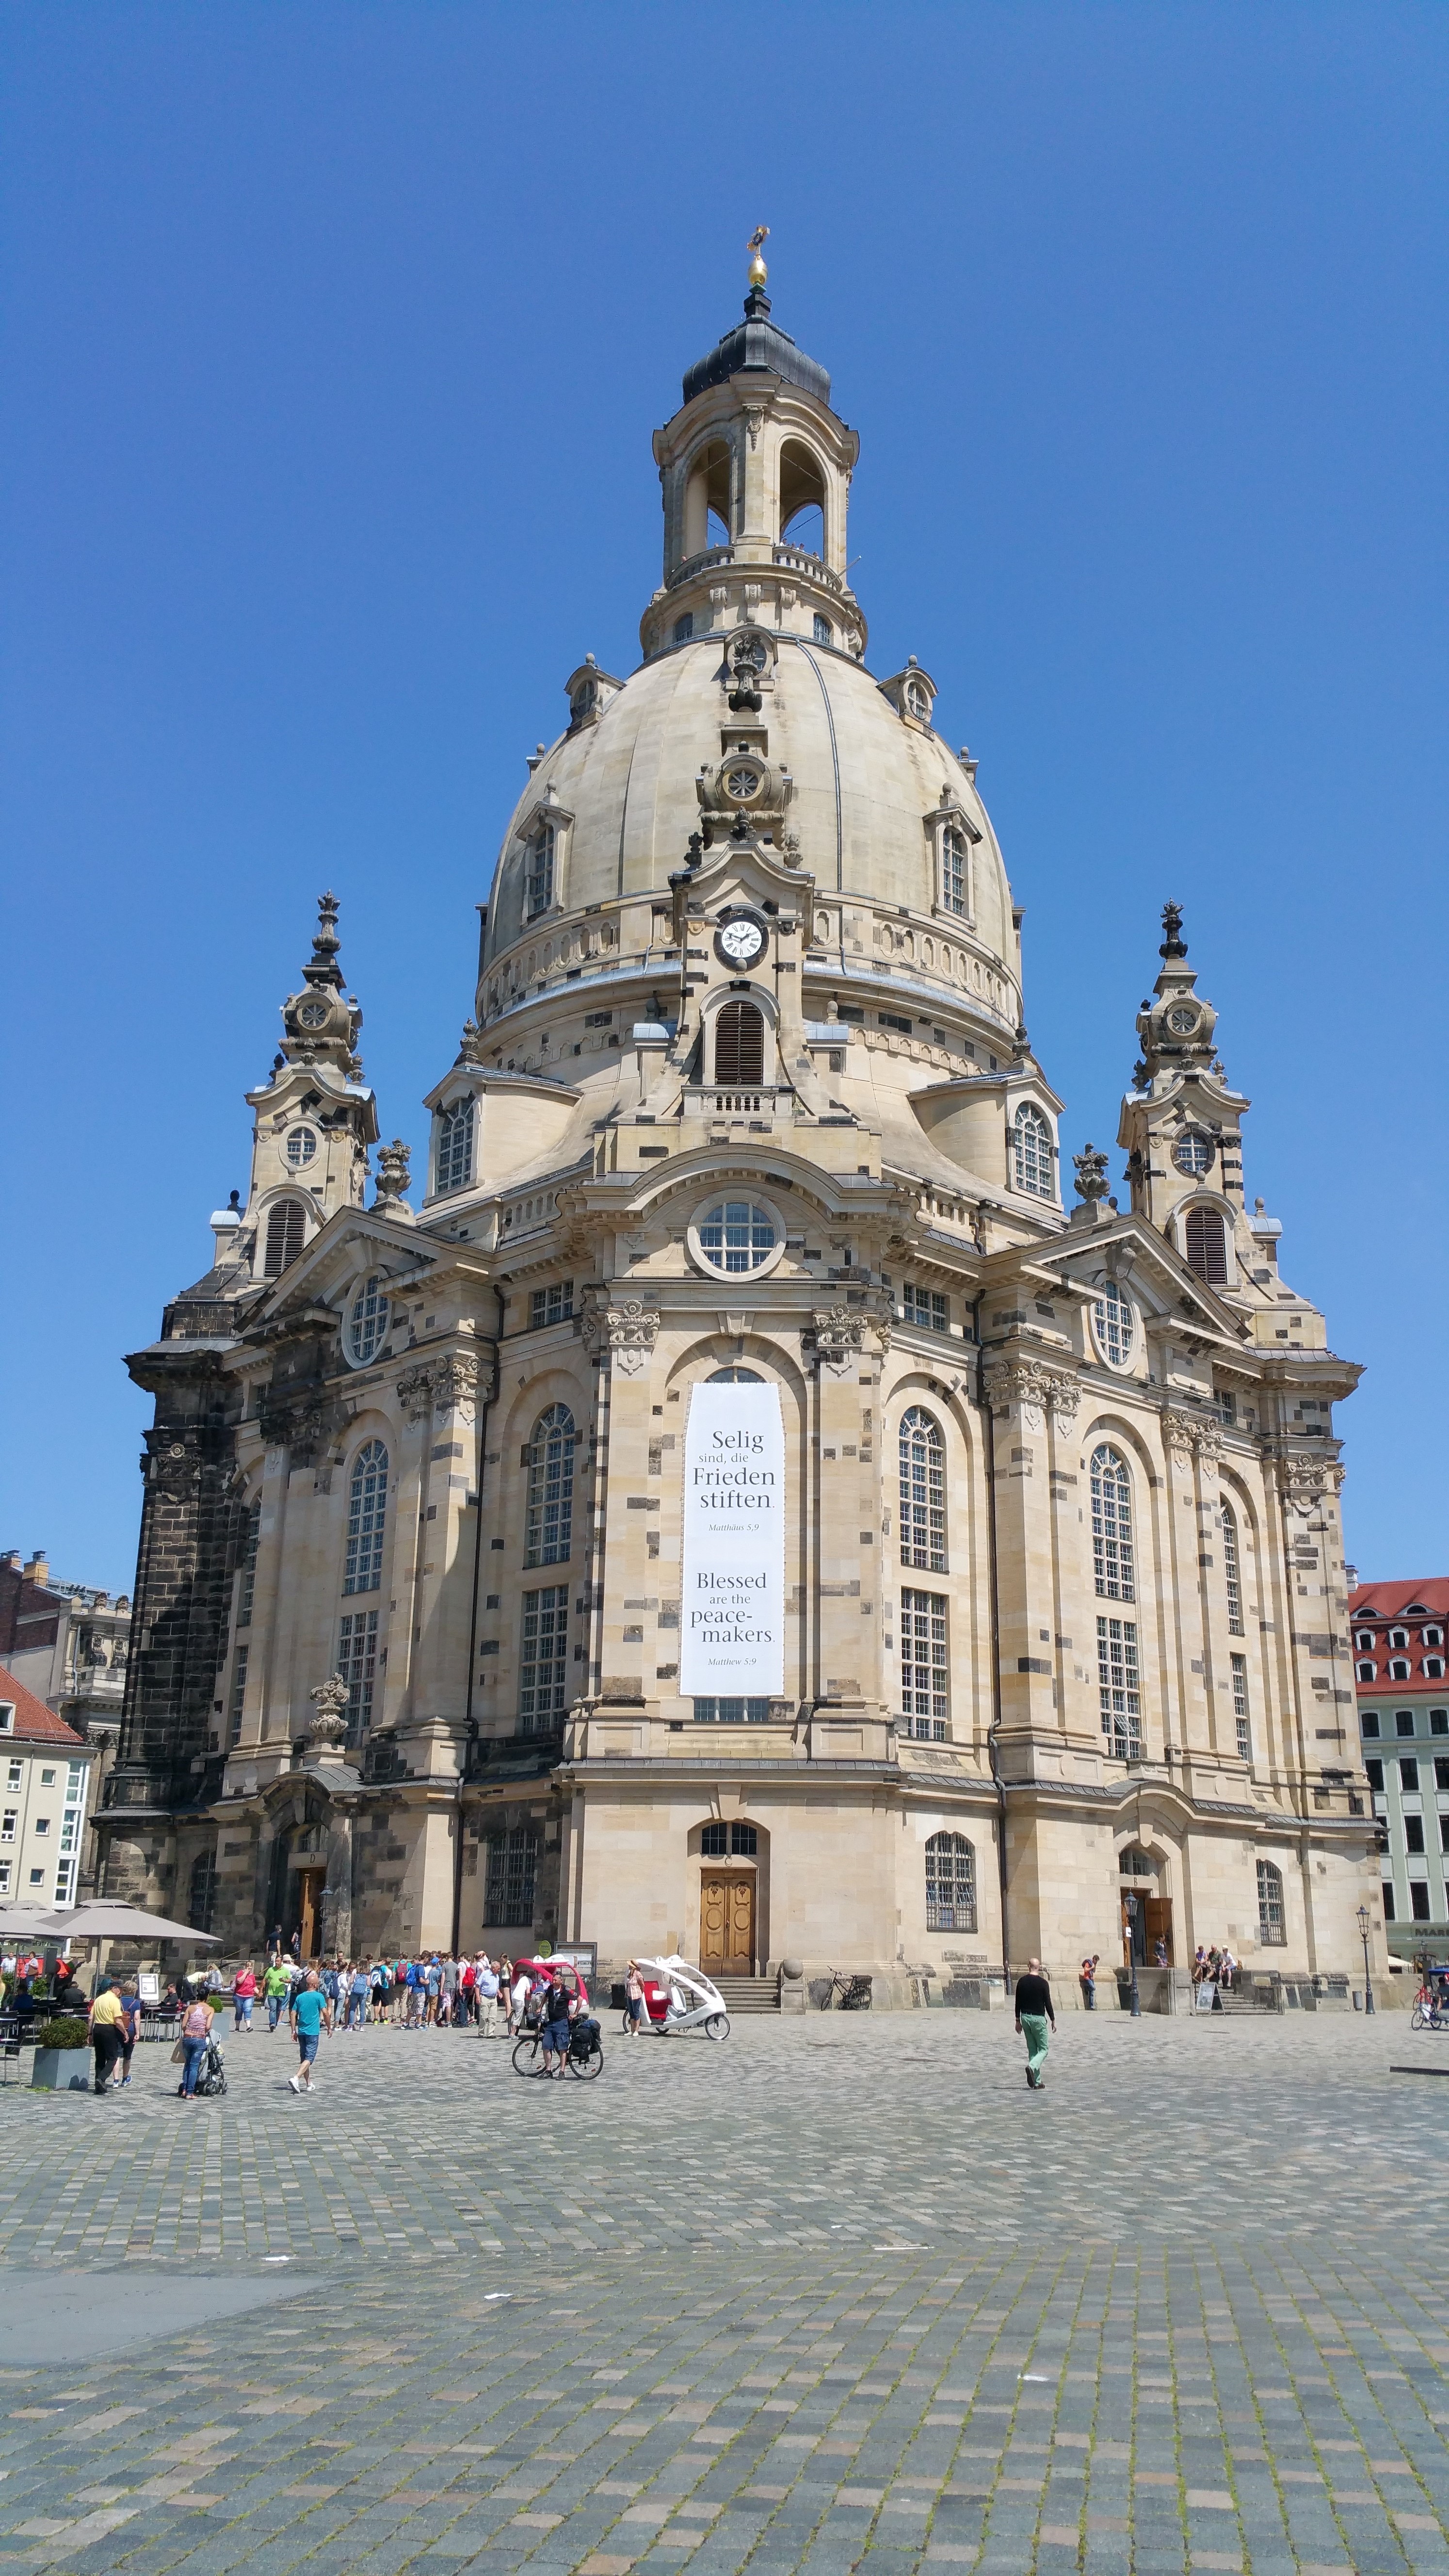
town, building, palace, landmark, facade, church, cathedral, tourism, place of worship, spire, basilica, frauenkirche, dresden, tours, dresden frauenkirche, historic site, byzantine architecture